Sexual swelling

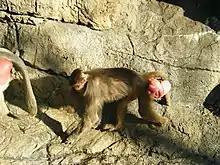
Sexual swelling in a female hamadryas baboon

Sexual swelling, sexual skin, or anogenital tumescence refers to localized engorgement of the anus and vulva region of some female primates that vary in size over the course of the menstrual cycle. Thought to be an honest signal of fertility, male primates are attracted to these swellings; preferring, and competing for, females with the largest swellings. Sexual swelling is widespread among primates but completely absent in humans and vervet monkeys. Females of these species exhibit concealed ovulation.